Golden Gate Park

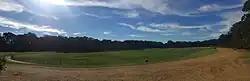
The Polo Field in Golden Gate Park

Nestled in the trees between the Conservatory of Flowers and Haight Street, Hippie Hill displays a lifestyle unique to San Francisco. East of the Golden Gate Park tennis courts, the green space known as Hippie Hill is a gentle sloping lawn just off of Kezar Drive and overlooking Robin Williams Meadow, with Eucalyptus and Oak on either side. Additionally, the hill contains several uncommon trees: coast banksia, titoki, turpentine, and cow-itch.